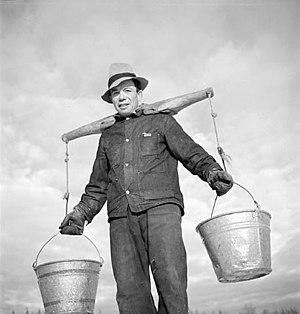
L'homme à tout faire Andres Budge, de Maniwaki, transportant de l'eau dans des seaux au moyen d'un joug posé sur ses épaules au camp de bûcherons de M. Kearney, dans la région de l'Outaouais, par une journée d'hiver en 1943.